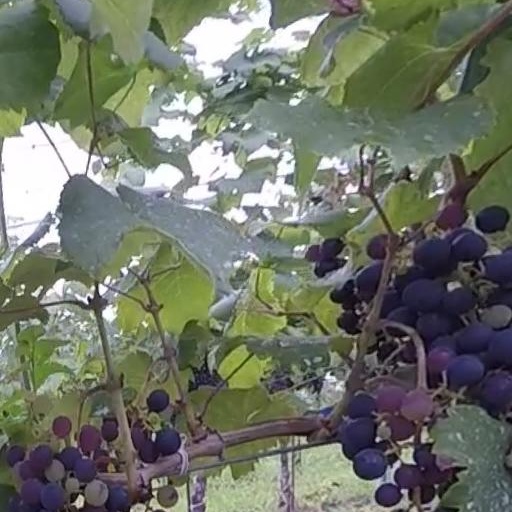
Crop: grape